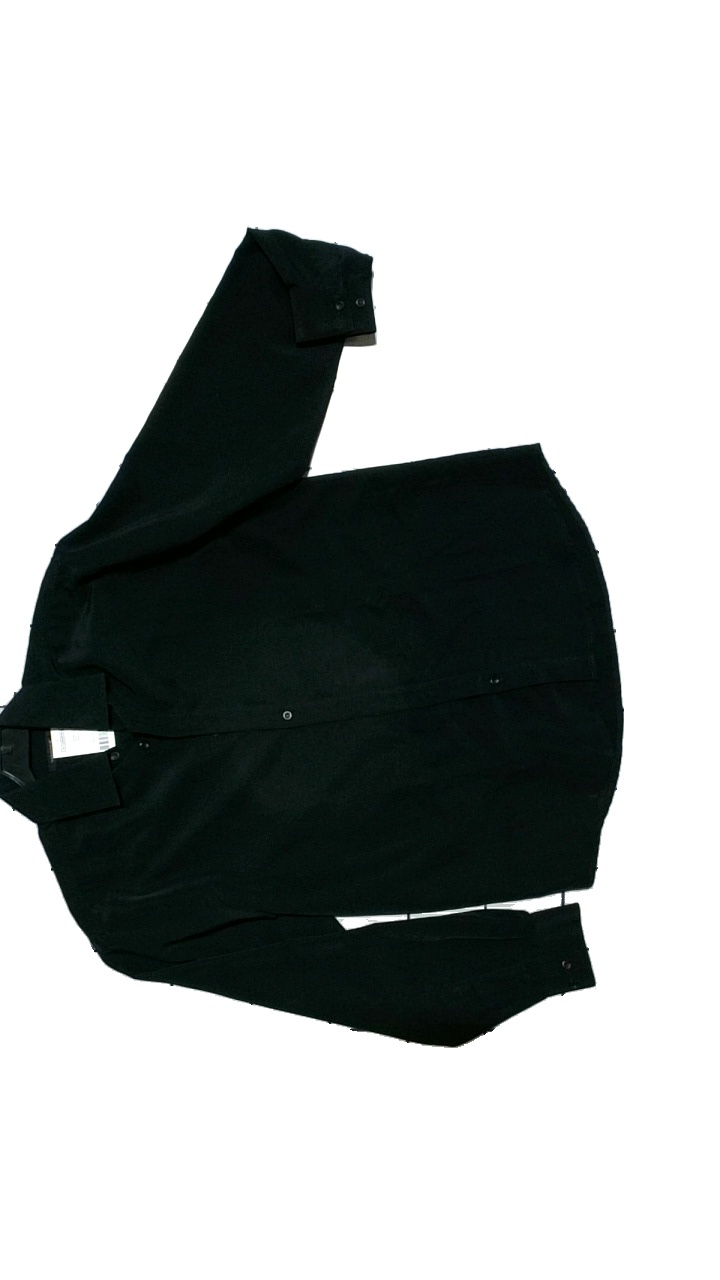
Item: Shirt (Men)
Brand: Selected
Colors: Black
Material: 100% polyester
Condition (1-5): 3
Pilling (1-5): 3
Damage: Liten reva
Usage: Reuse
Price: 50-100